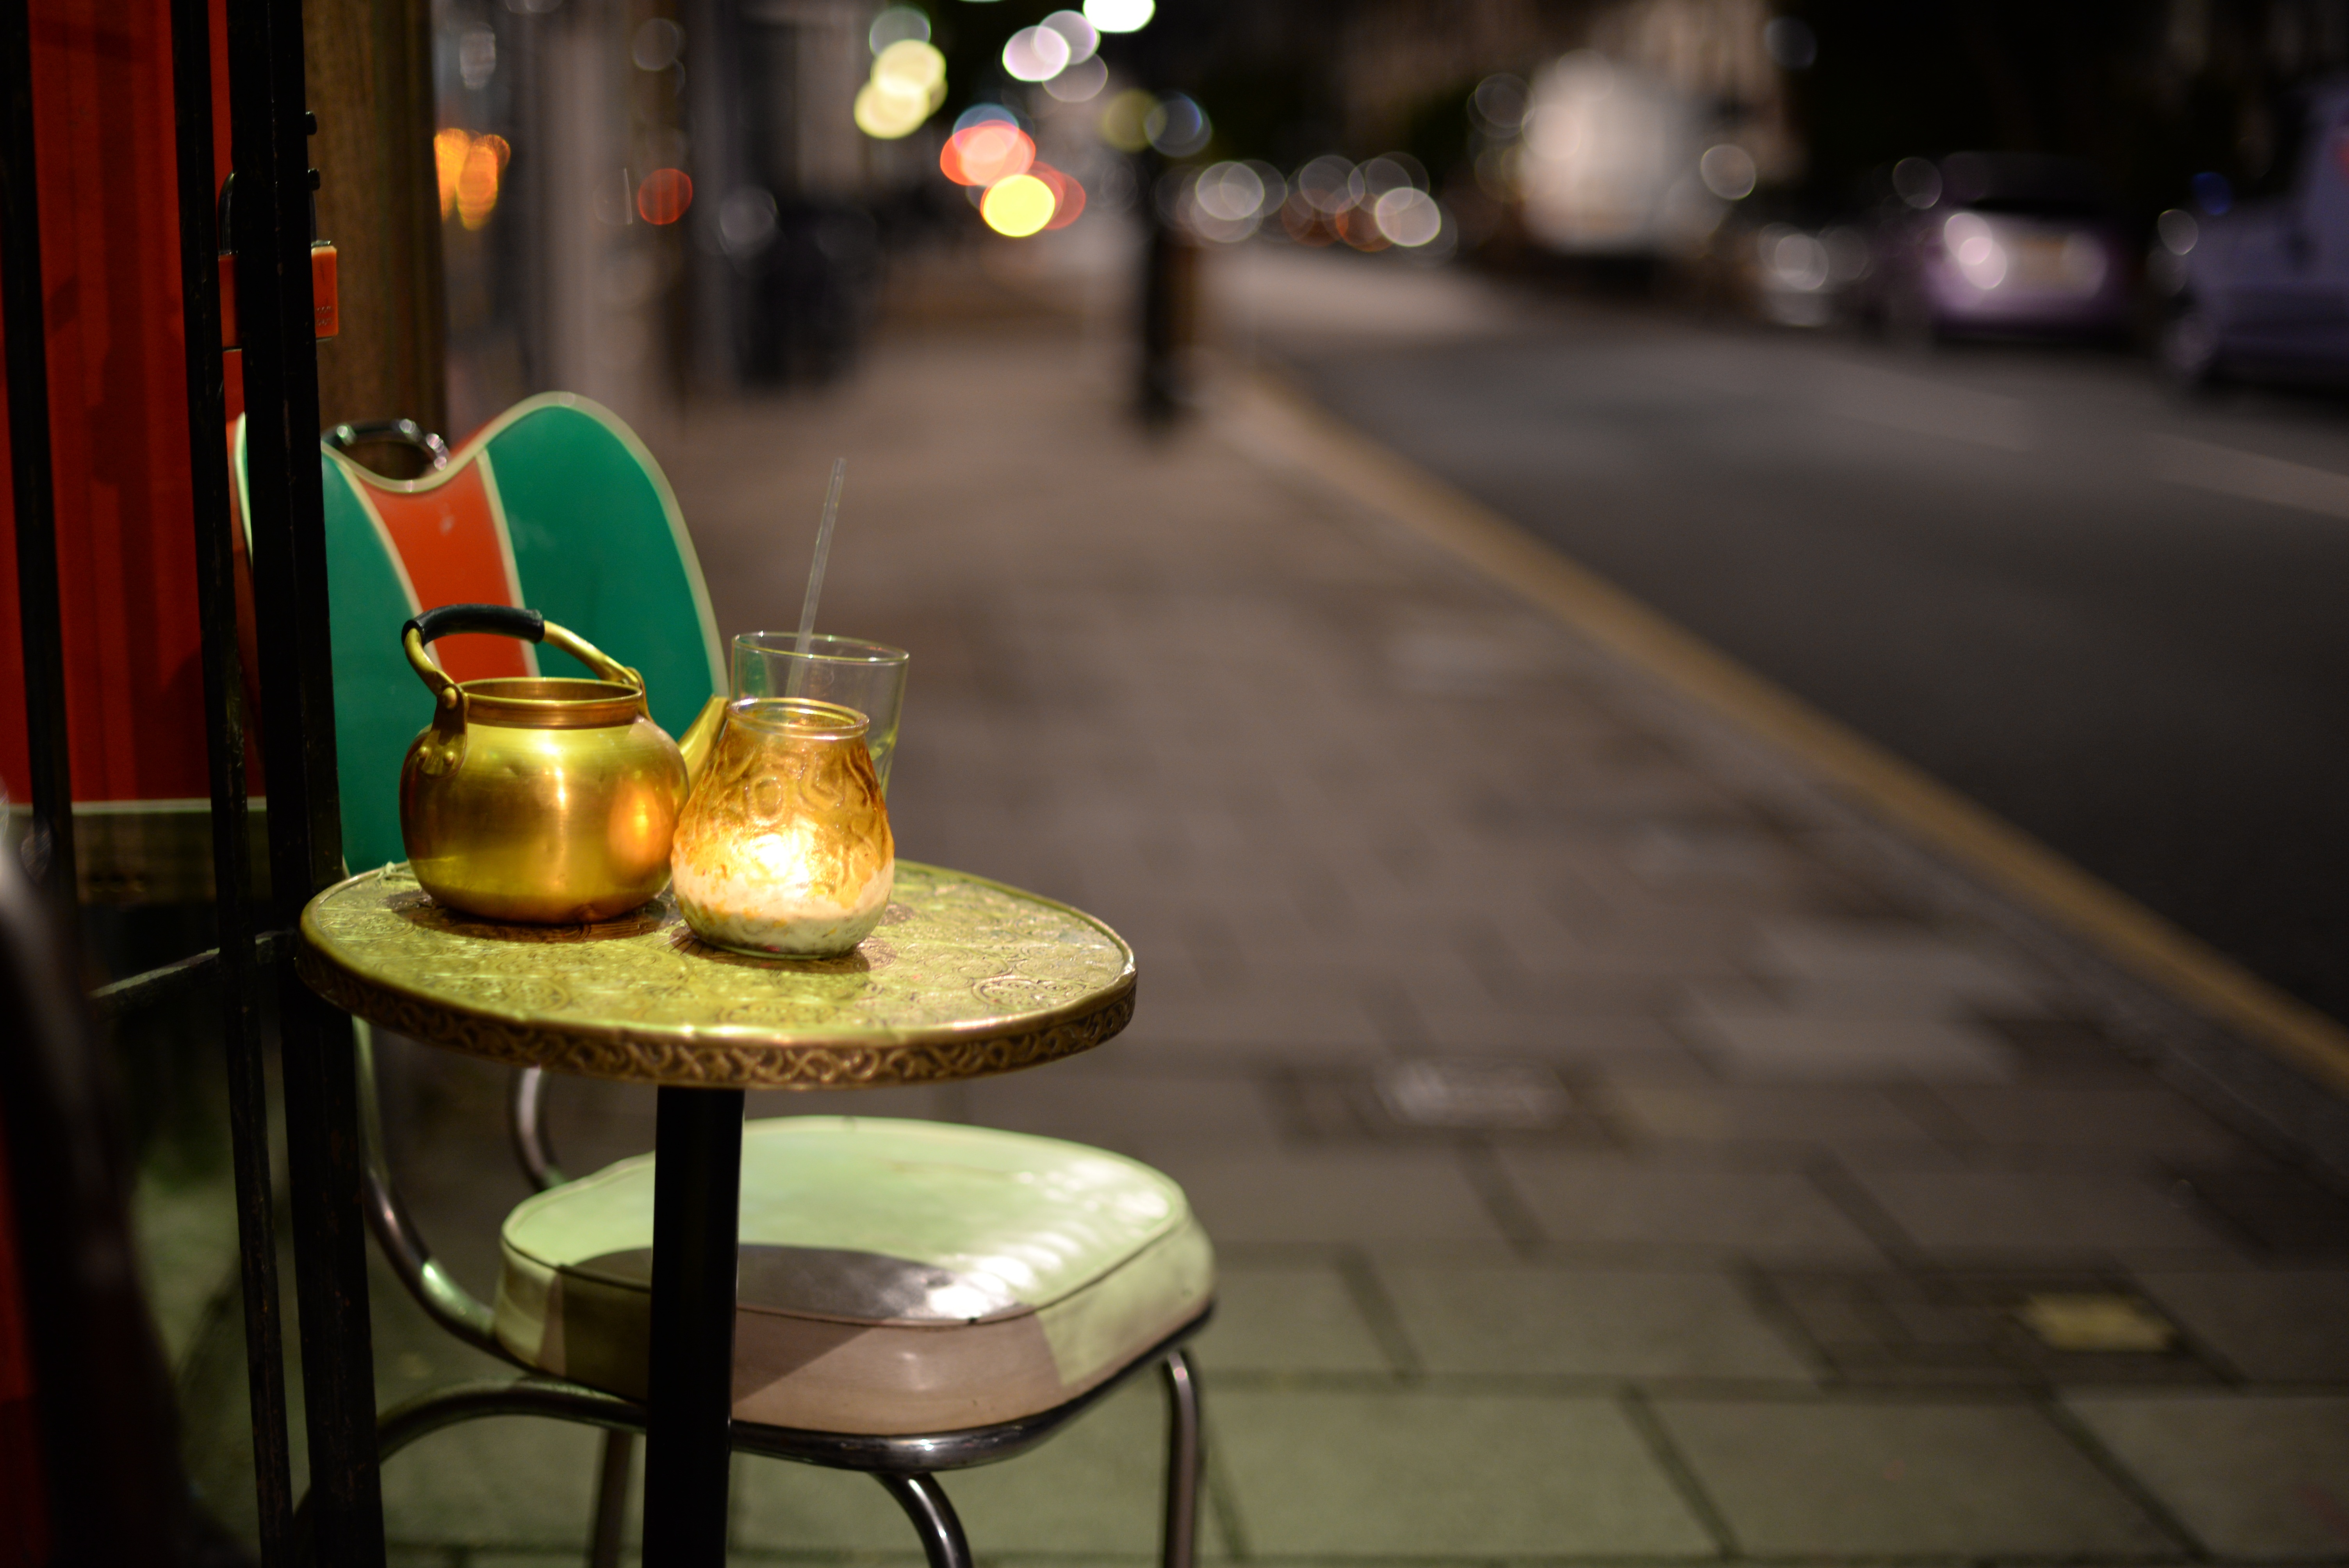
table, pedestrian, street, night, restaurant, bar, dusk, walk, leisure, lighting, at night, stop